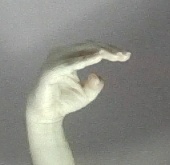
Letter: jeem